Storkline Furniture Corporation Factory

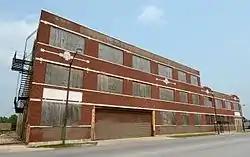

The Storkline Furniture Corporation Factory was a historic factory building at 4400-4418 W. 26th Street in the South Lawndale neighborhood of Chicago, Illinois. The Storkline Furniture Corporation, a nationally popular children's furniture company, produced all of its furniture at the factory. Founded in 1915 as the Glass Novelty Company, the corporation renamed itself after its most popular product in the 1920s and built a new factory in 1925. Chicago architect Sidney Minchin designed the brick building, incorporating Sullivanesque terra cotta decorations in the facade. As one of the only companies specializing in children's furniture, Storkline dominated the market in the 1920s and 1930s, and it saw continued success in the following decades. It produced furniture at the factory until another furniture company bought the corporation in the 1960s.